Luigi Galleani

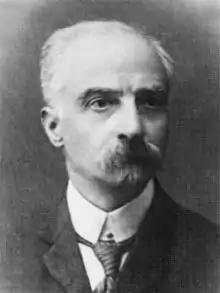
Socialist politician Francesco Saverio Merlino, whose critique of anarchism provoked Galleani to write his book "The End of Anarchism?"

In 1906, the editor of the rival Italian socialist newspaper "Il Proletario" publicised Galleani's location and he was quickly located by the authorities. Arrested, he was brought back to Paterson and tried for incitement, although a hung jury resulted in him being released. He returned to Barre, where he once again resumed giving fiery speeches and writing hundreds of articles for his newspaper, quickly becoming a leading voice in the Italian American anarchist movement. In late 1907, in response to Neapolitan socialist Francesco Saverio Merlino's public renunciation of anarchism in favour of reformist labor unionism, Galleani published a series of articles in defense of anarchism. By this time, he had become disillusioned with the labor movement and came to reject labor unions entirely, instead adopting an anti-organizational form of anarchism, which became the dominant tendency within the Italian American anarchist movement. He even openly broke with the anarcho-syndicalist Carlo Tresca over the latter's cooperation with the Industrial Workers of the World, causing a rift between their followers that undermined the Italian American anarchist movement's cohesion.